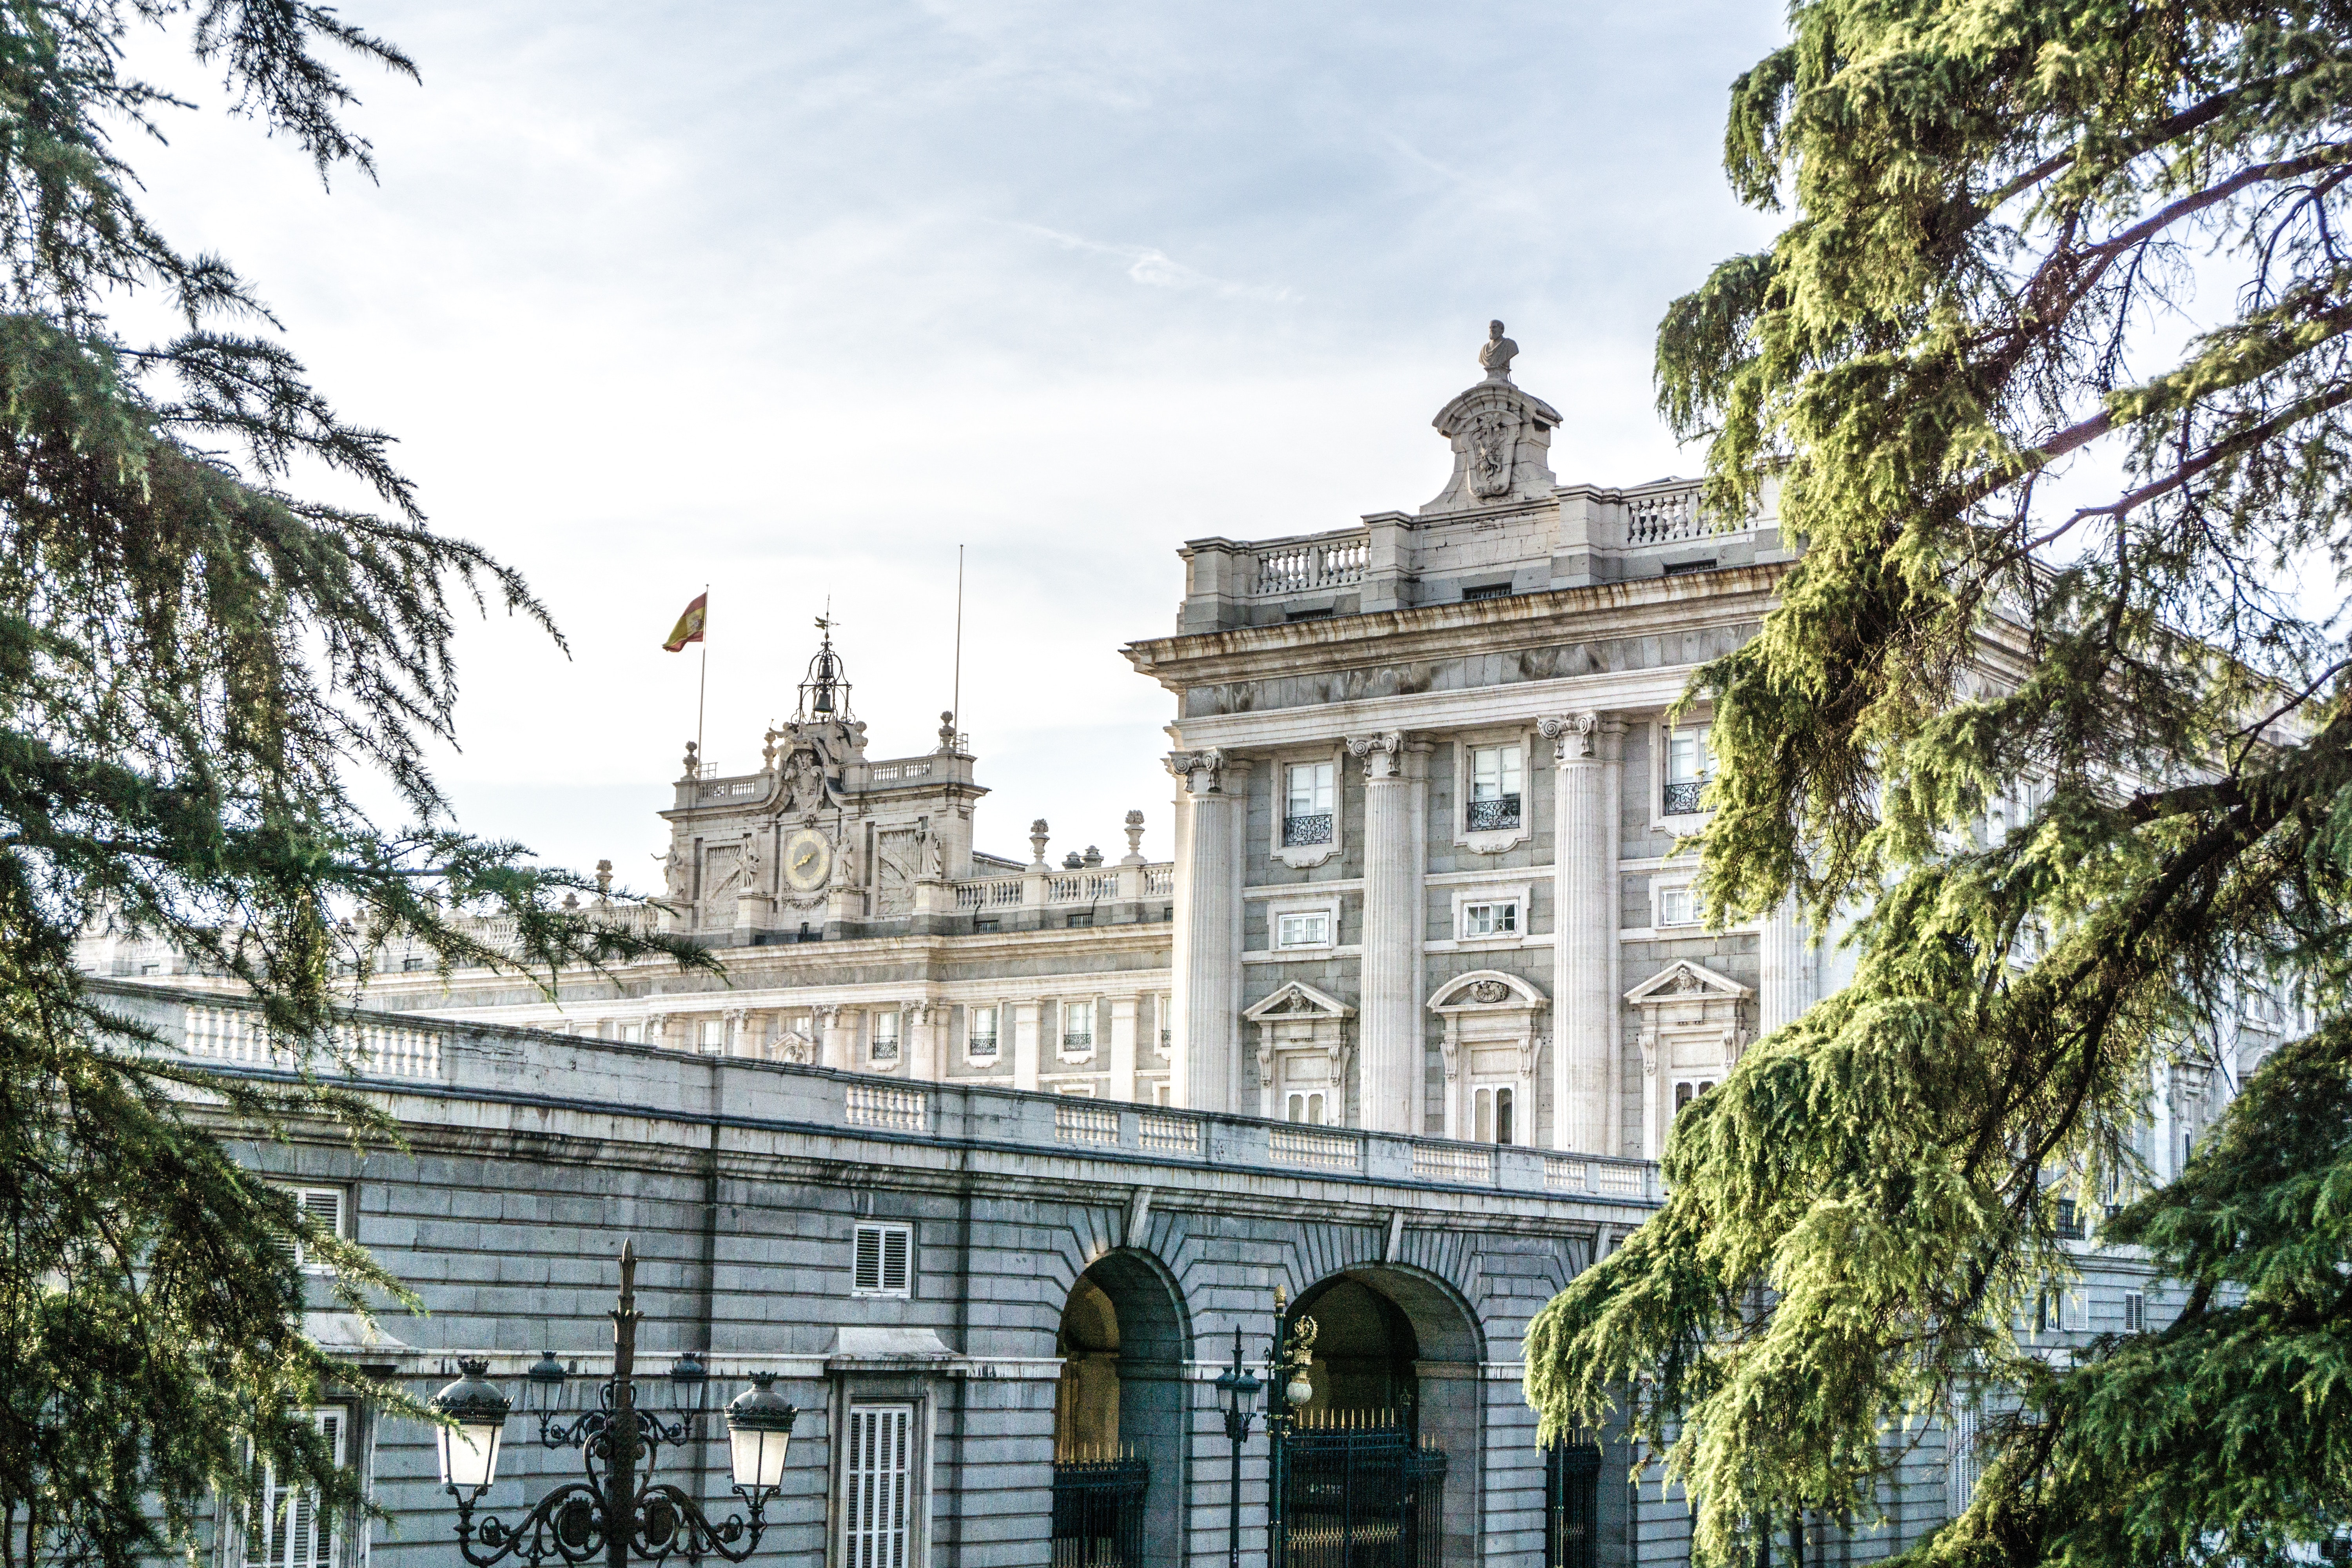
landmark, building, architecture, tree, classical architecture, mansion, city, facade, palace, house, stately home, real estate, estate, plant, home, historic house, church, convent, tourist attraction, tourism, cathedral